Max Christie

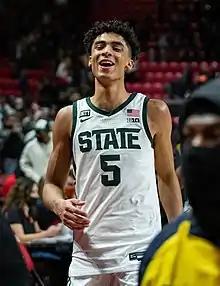
Maryland vs Michigan State Men's Basketball 2022 Blackout

On January 5, 2022, Christie scored a season-high 21 points in a 79–67 win against Nebraska. As a freshman, he averaged 9.3 points and 3.5 rebounds per game and was named to the Big Ten All-Freshman Team. On April 1, 2022, Christie declared for the 2022 NBA draft while maintaining his college eligibility and on May 16 announced he would hire an agent and remain in the draft.